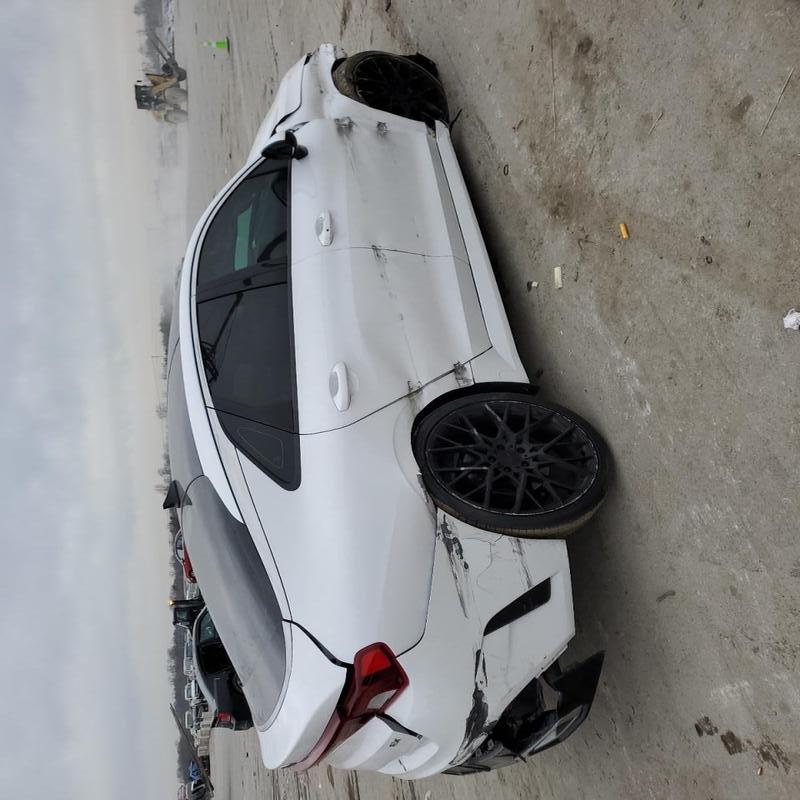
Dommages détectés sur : aile avant droite, porte avant droite, porte arrière droite, aile arrière droite, pare-choc arrière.
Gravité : mineur